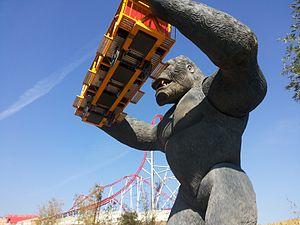
Vialand est un complexe de loisirs situé dans le quartier de Eyüp à Istanbul dans la région de Marmara en Turquie ouvert le 26 mai 2013.
King Kong est un type d'attraction construit par Huss Rides depuis 2009, s'inspirant du célèbre film du même nom.